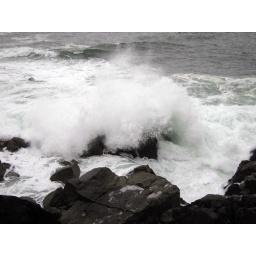
The pacific ocean slamming into the rocks below us at hot springs.